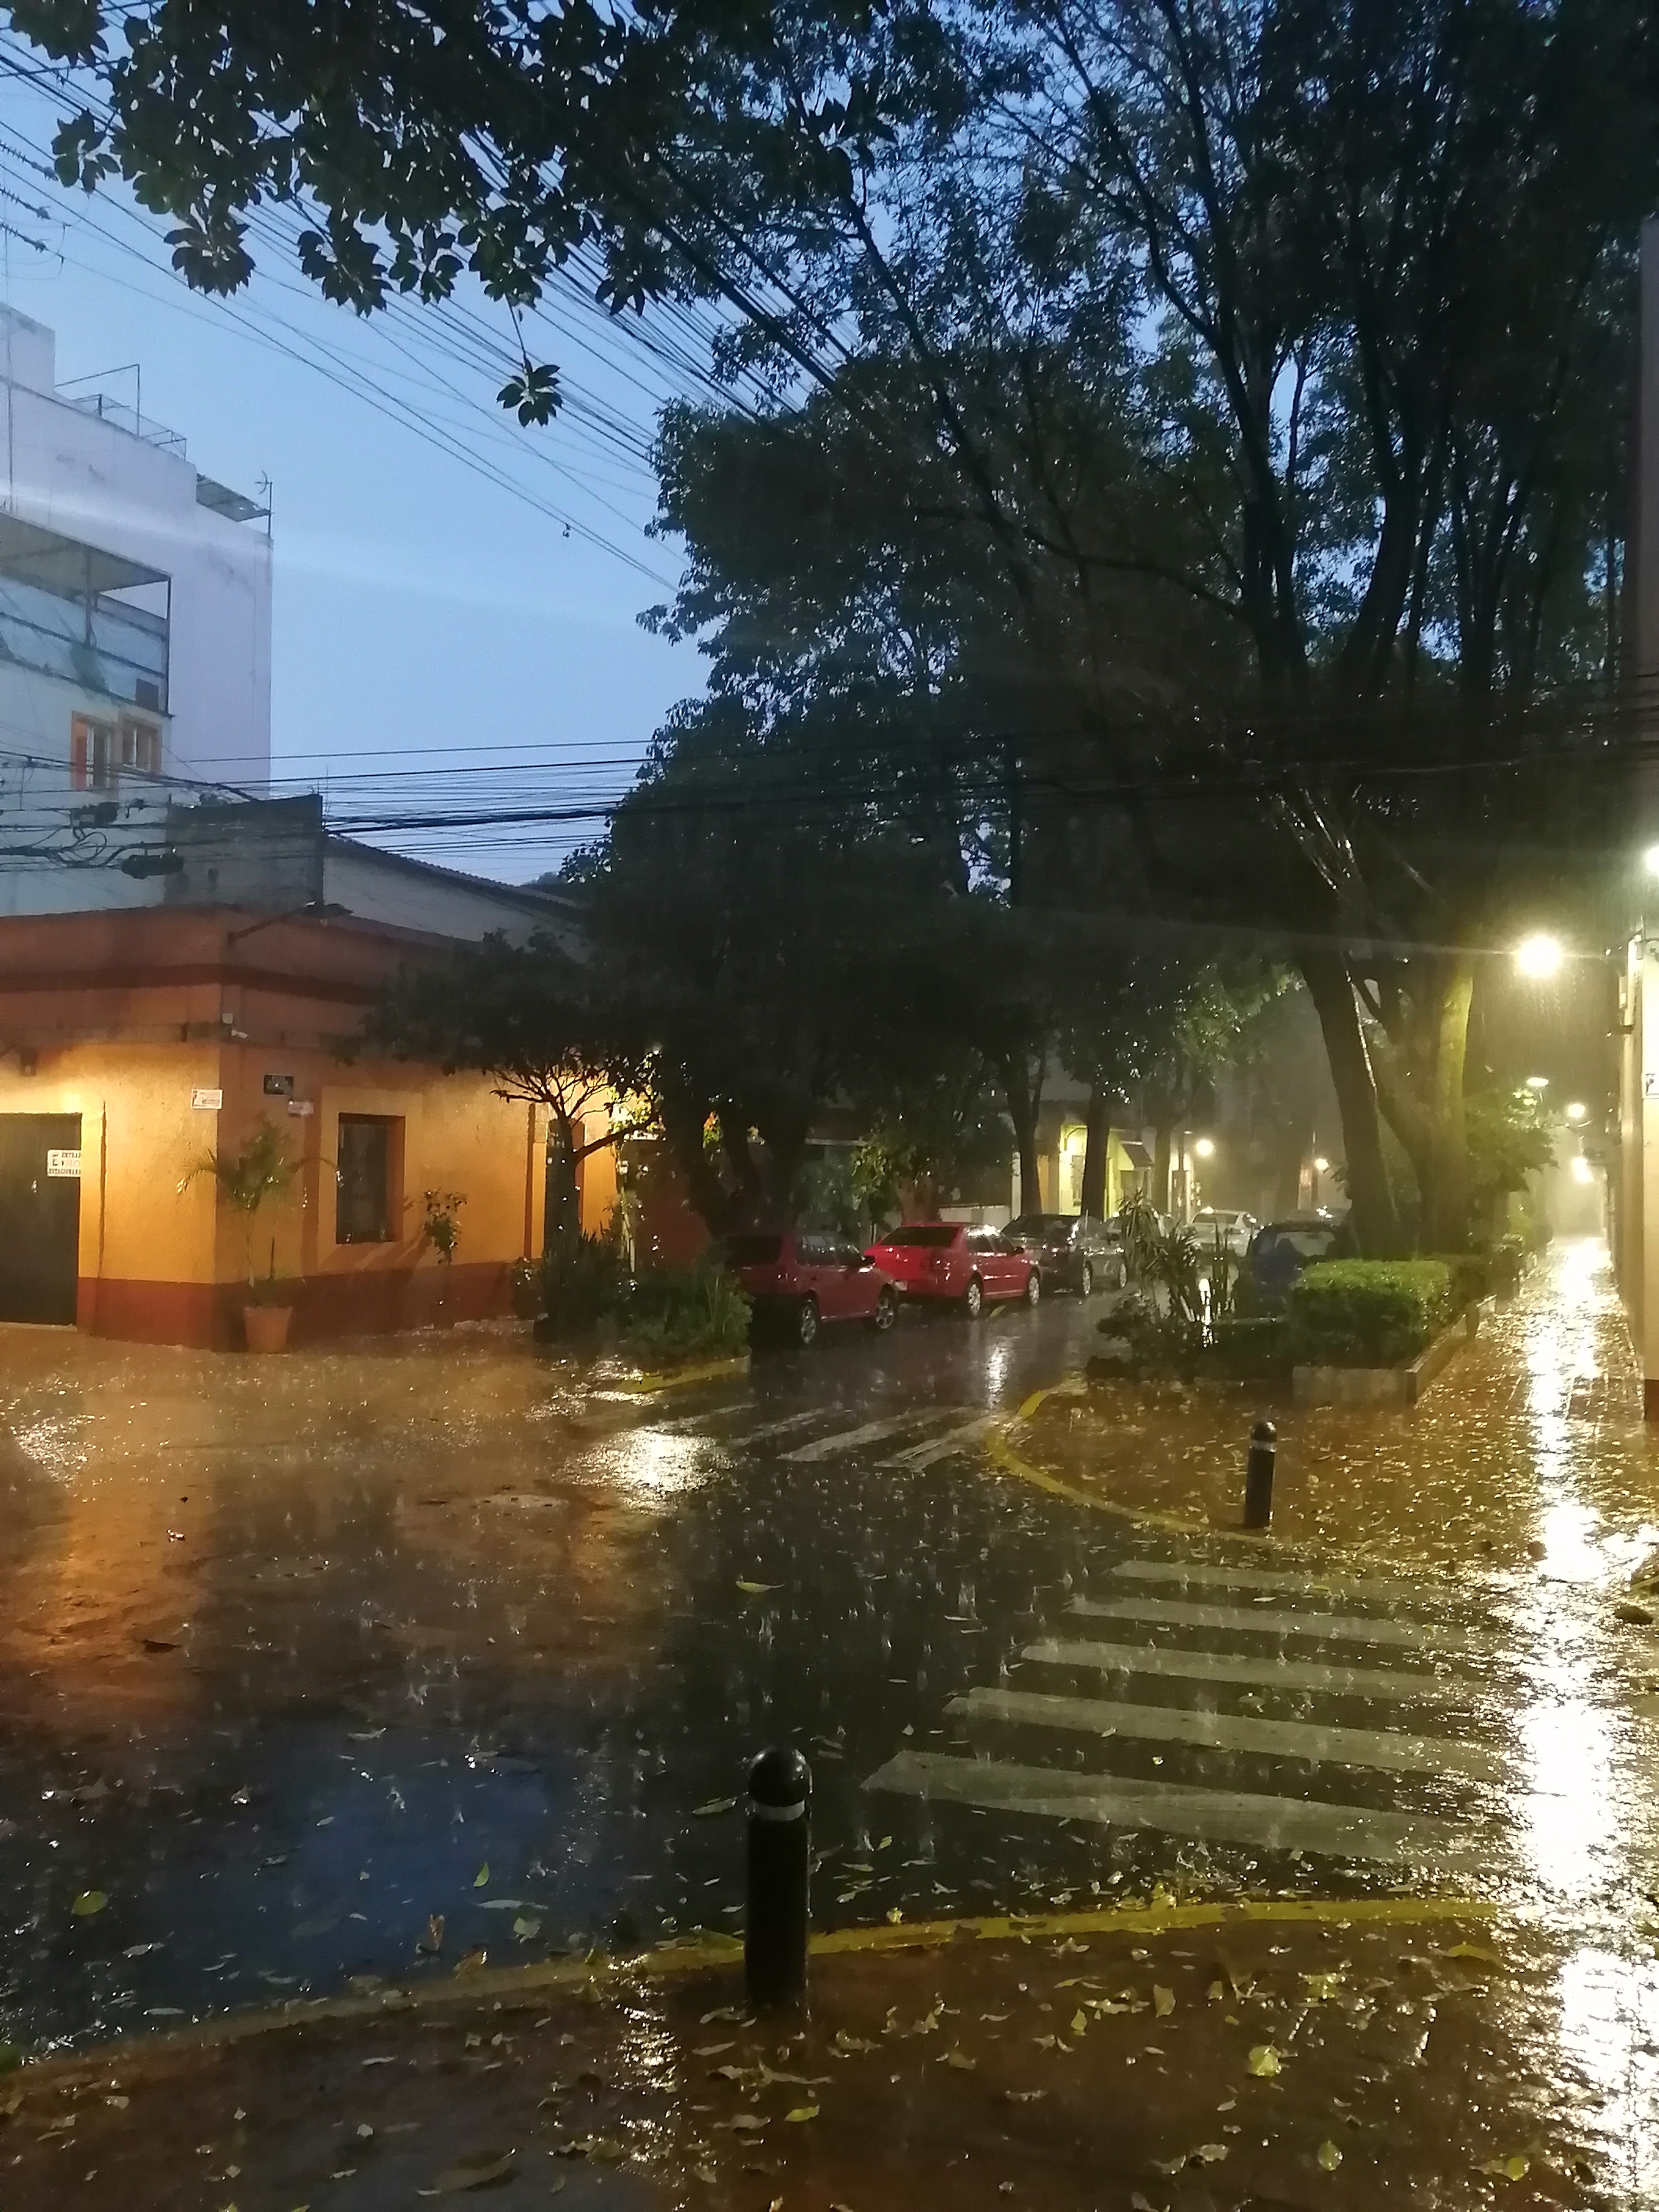
natural, water, building, sky, light, street light, road surface, automotive lighting, window, lighting, tree, asphalt, neighbourhood, house, road, car, Tints and shades, city, midnight, sidewalk, event, cobblestone, evening, rain, reflection, street, light fixture, landscape, winter, lane, tire, precipitation, flooring, dusk, night, mixed use, electricity, Security lighting, darkness, suburb, pedestrian, facade, channel, transport, canal